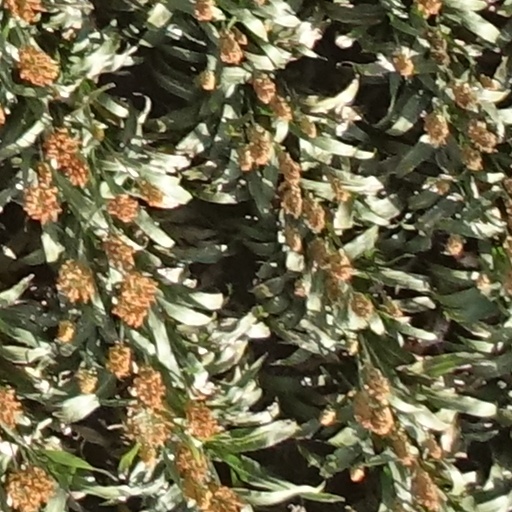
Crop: sorghum